Tauba Tauba

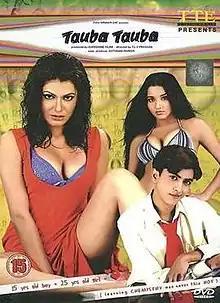
DVD Cover

Tauba Tauba is a 2004 Indian Hindi-language sex comedy film written and directed by T L V Prasad, starring Payal Rohatgi, Antara Biswas, and Amin Gazi . It was directed by T L V Prasad and is a remake of the 1981 American film "Private Lessons" which starred Sylvia Kristel. It was followed by a sequel in 2008, "Phir Tauba Tauba" which was also directed by Prasad.